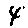
Label: 4